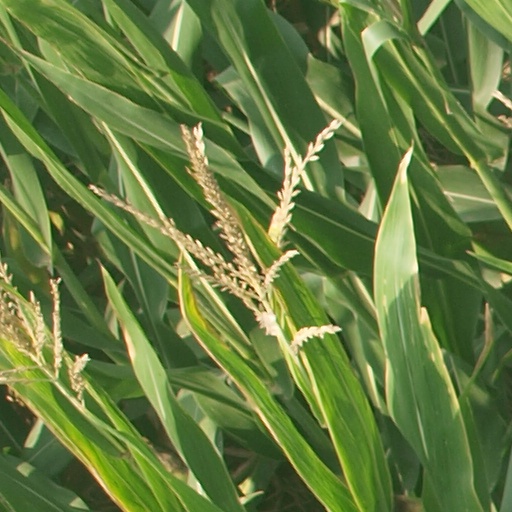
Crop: maize; corn